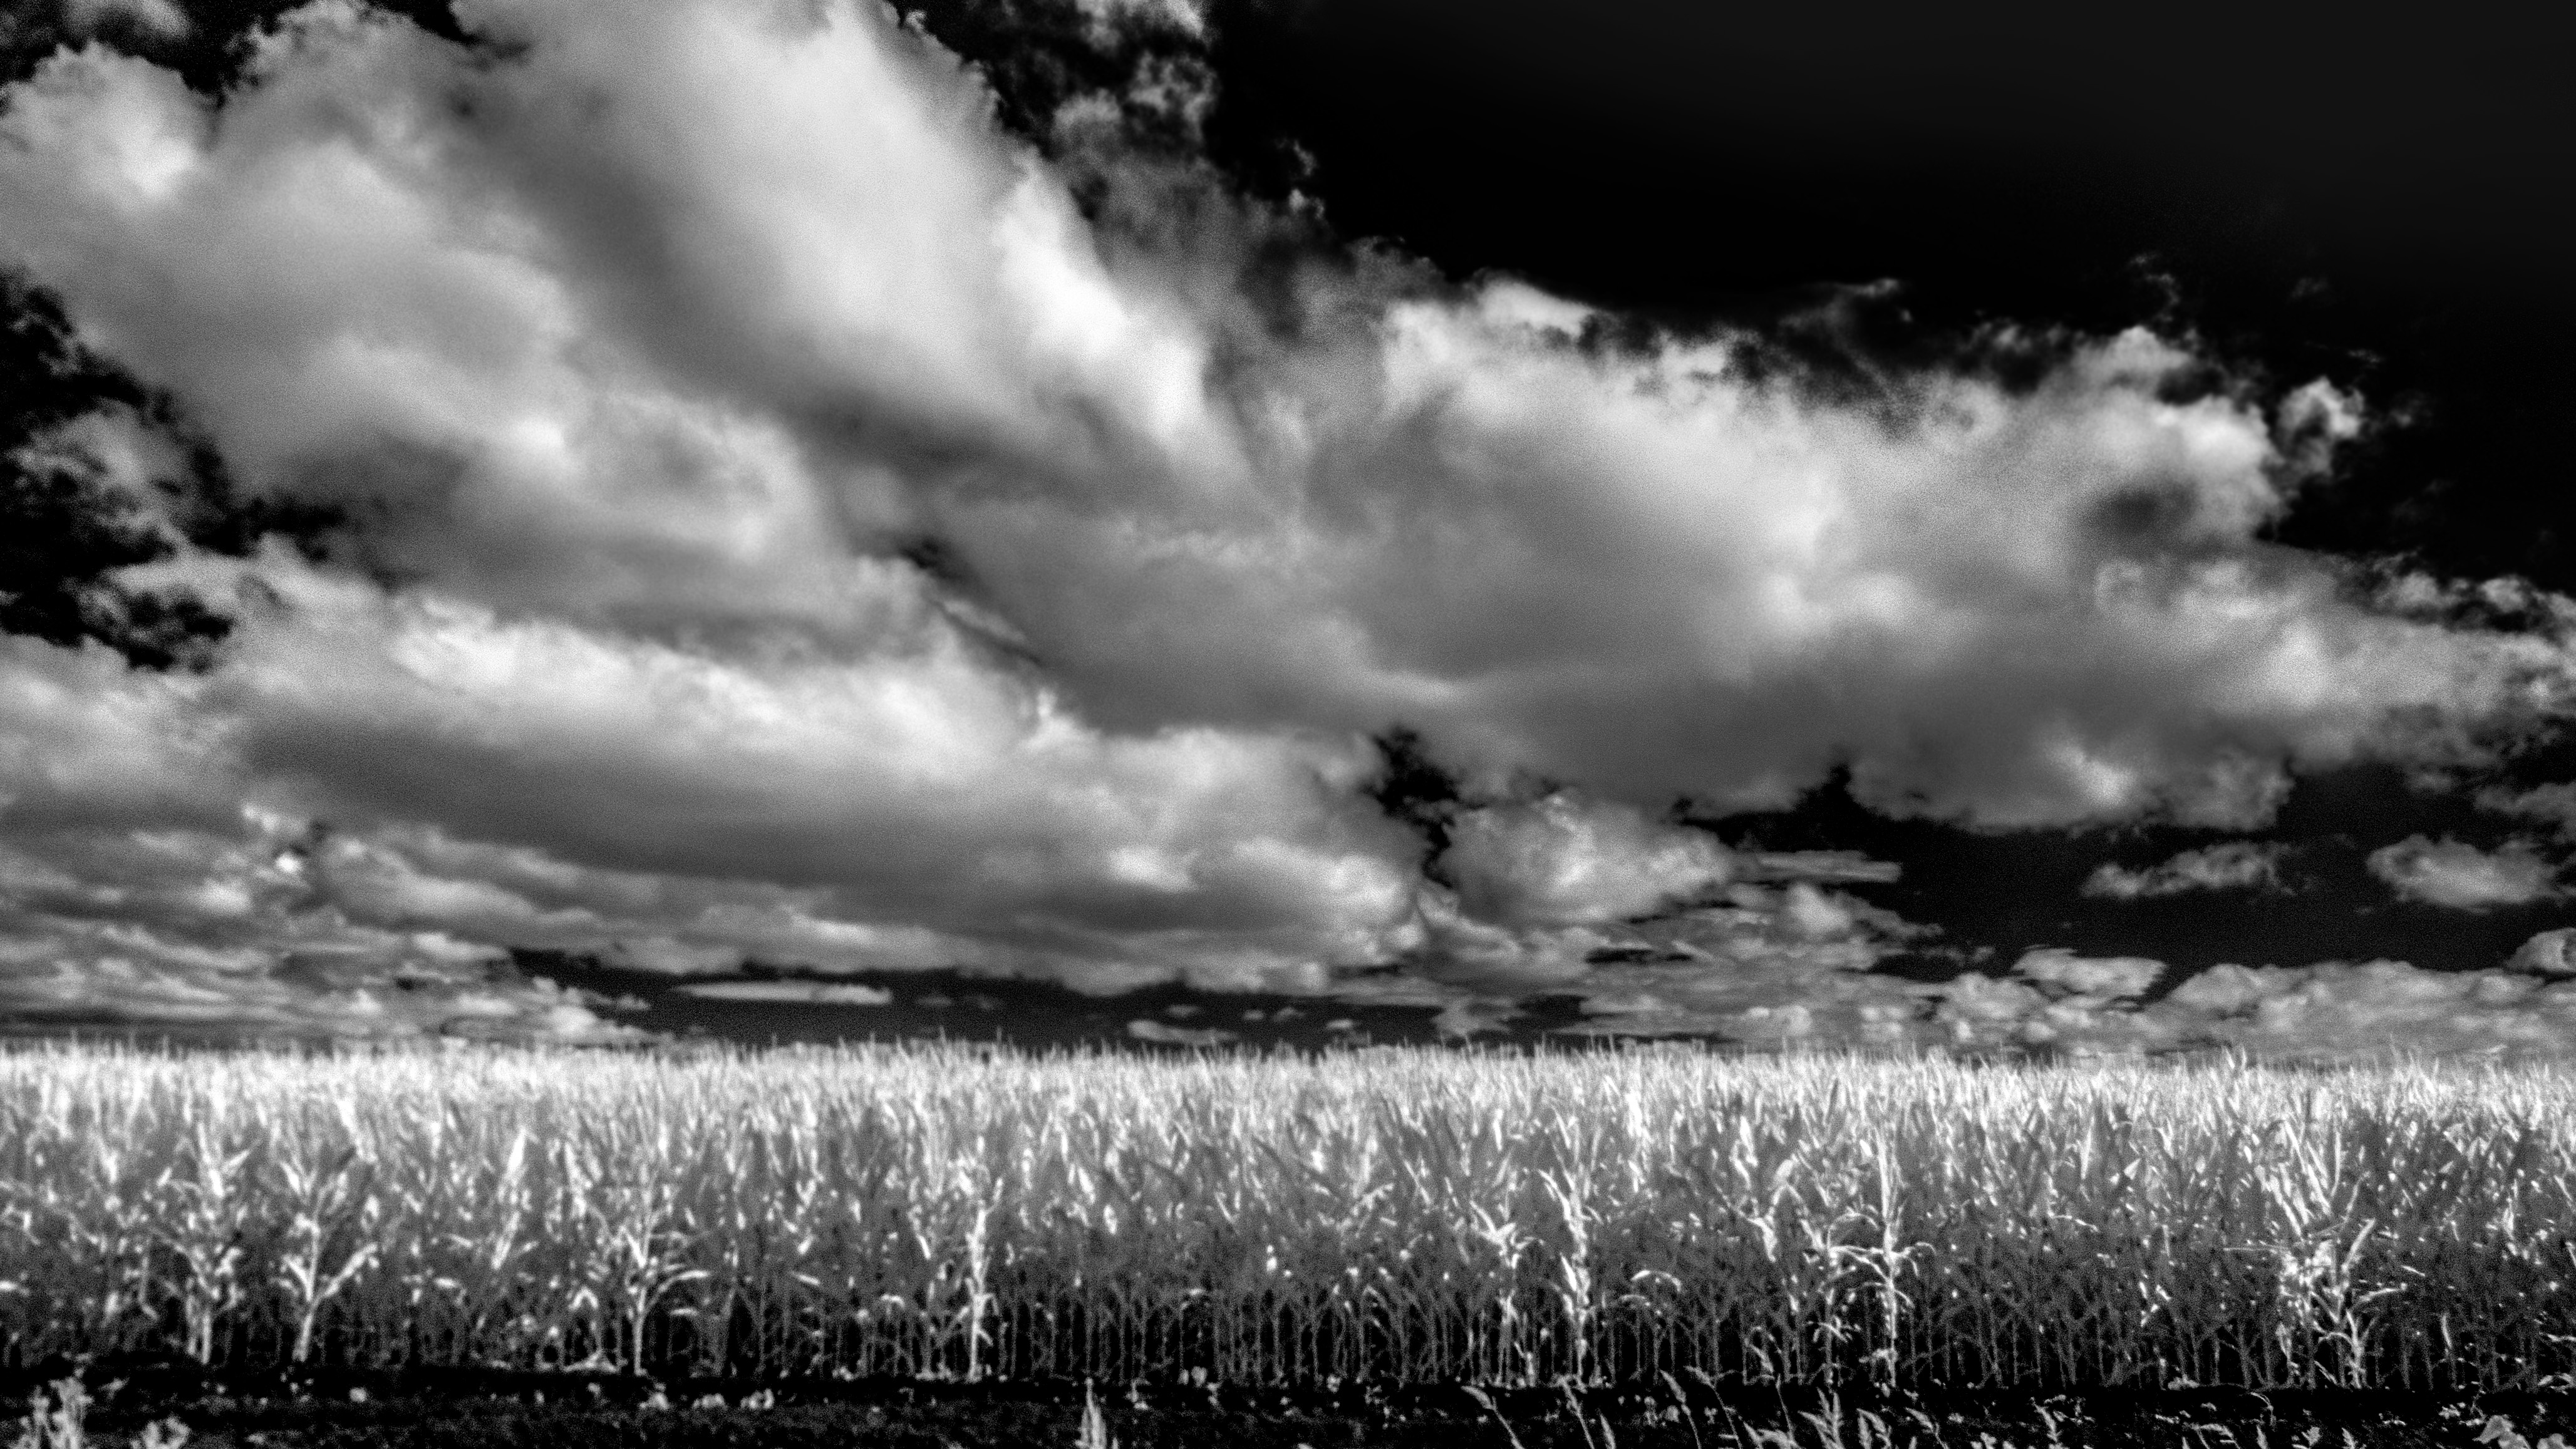
nature, grass, cloud, black and white, sky, field, farm, photography, atmosphere, crop, corn, darkness, agriculture, monochrome, california, clouds, maze, yolocounty, californiagrown, californiaag, monochrome photography